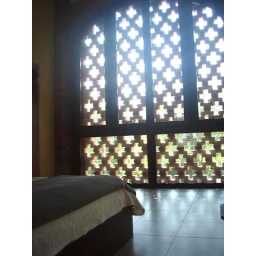
Magnificent double height windows in master bedroom